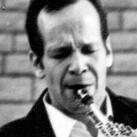
Age: 41